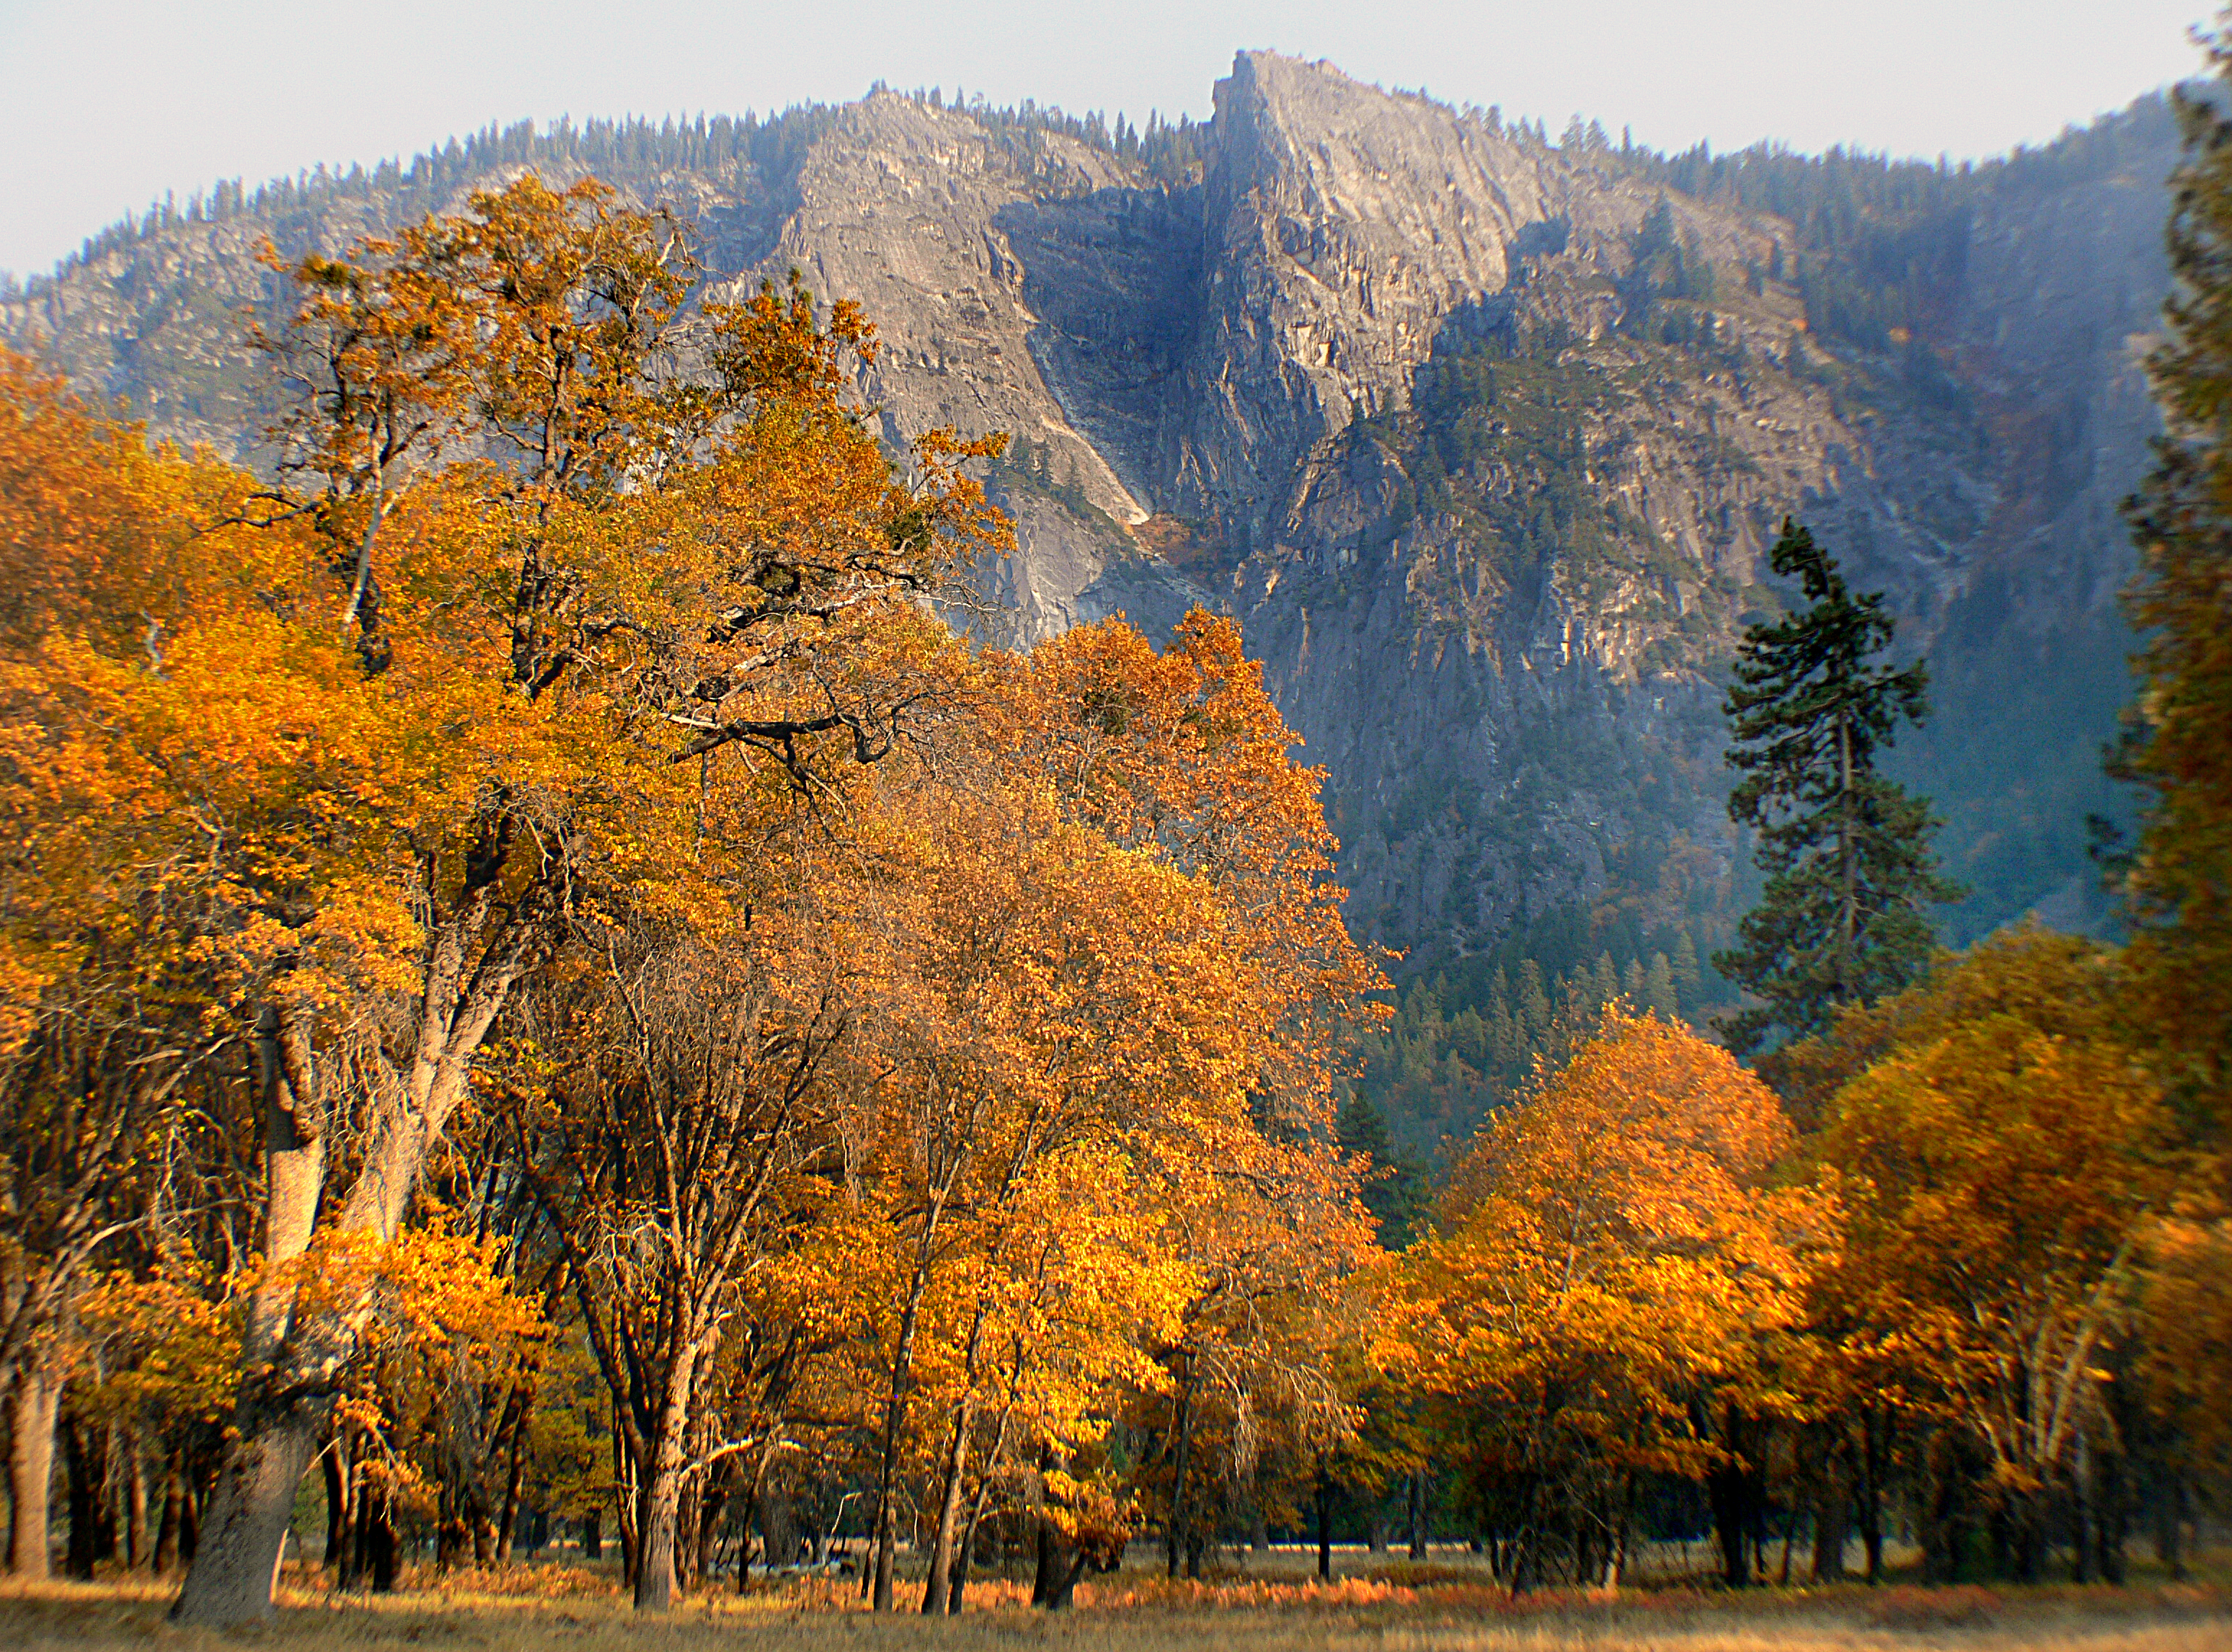
landscape, tree, forest, wilderness, mountain, plant, morning, leaf, fall, reflection, autumn, camping, season, outdoors, nationalpark, publicdomain, mountains, waterfalls, mariposa, madera, bridgecamera, halfdome, highsierracalifornia, yesomite, tuolumne, larch, atmospheric phenomenon, woody plant